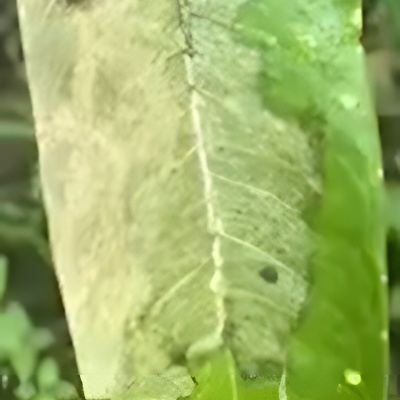
Label: Leaf_Rhizoctonia